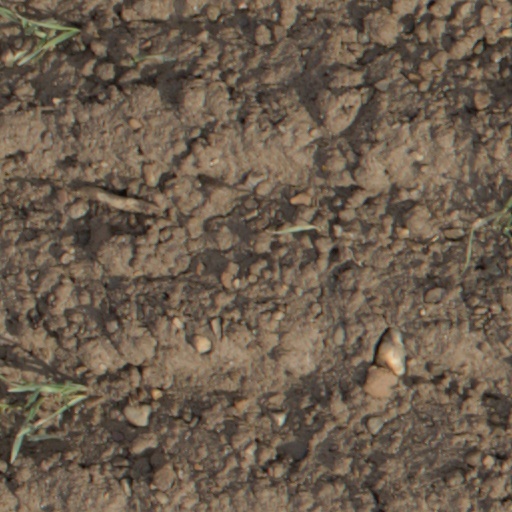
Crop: wheat